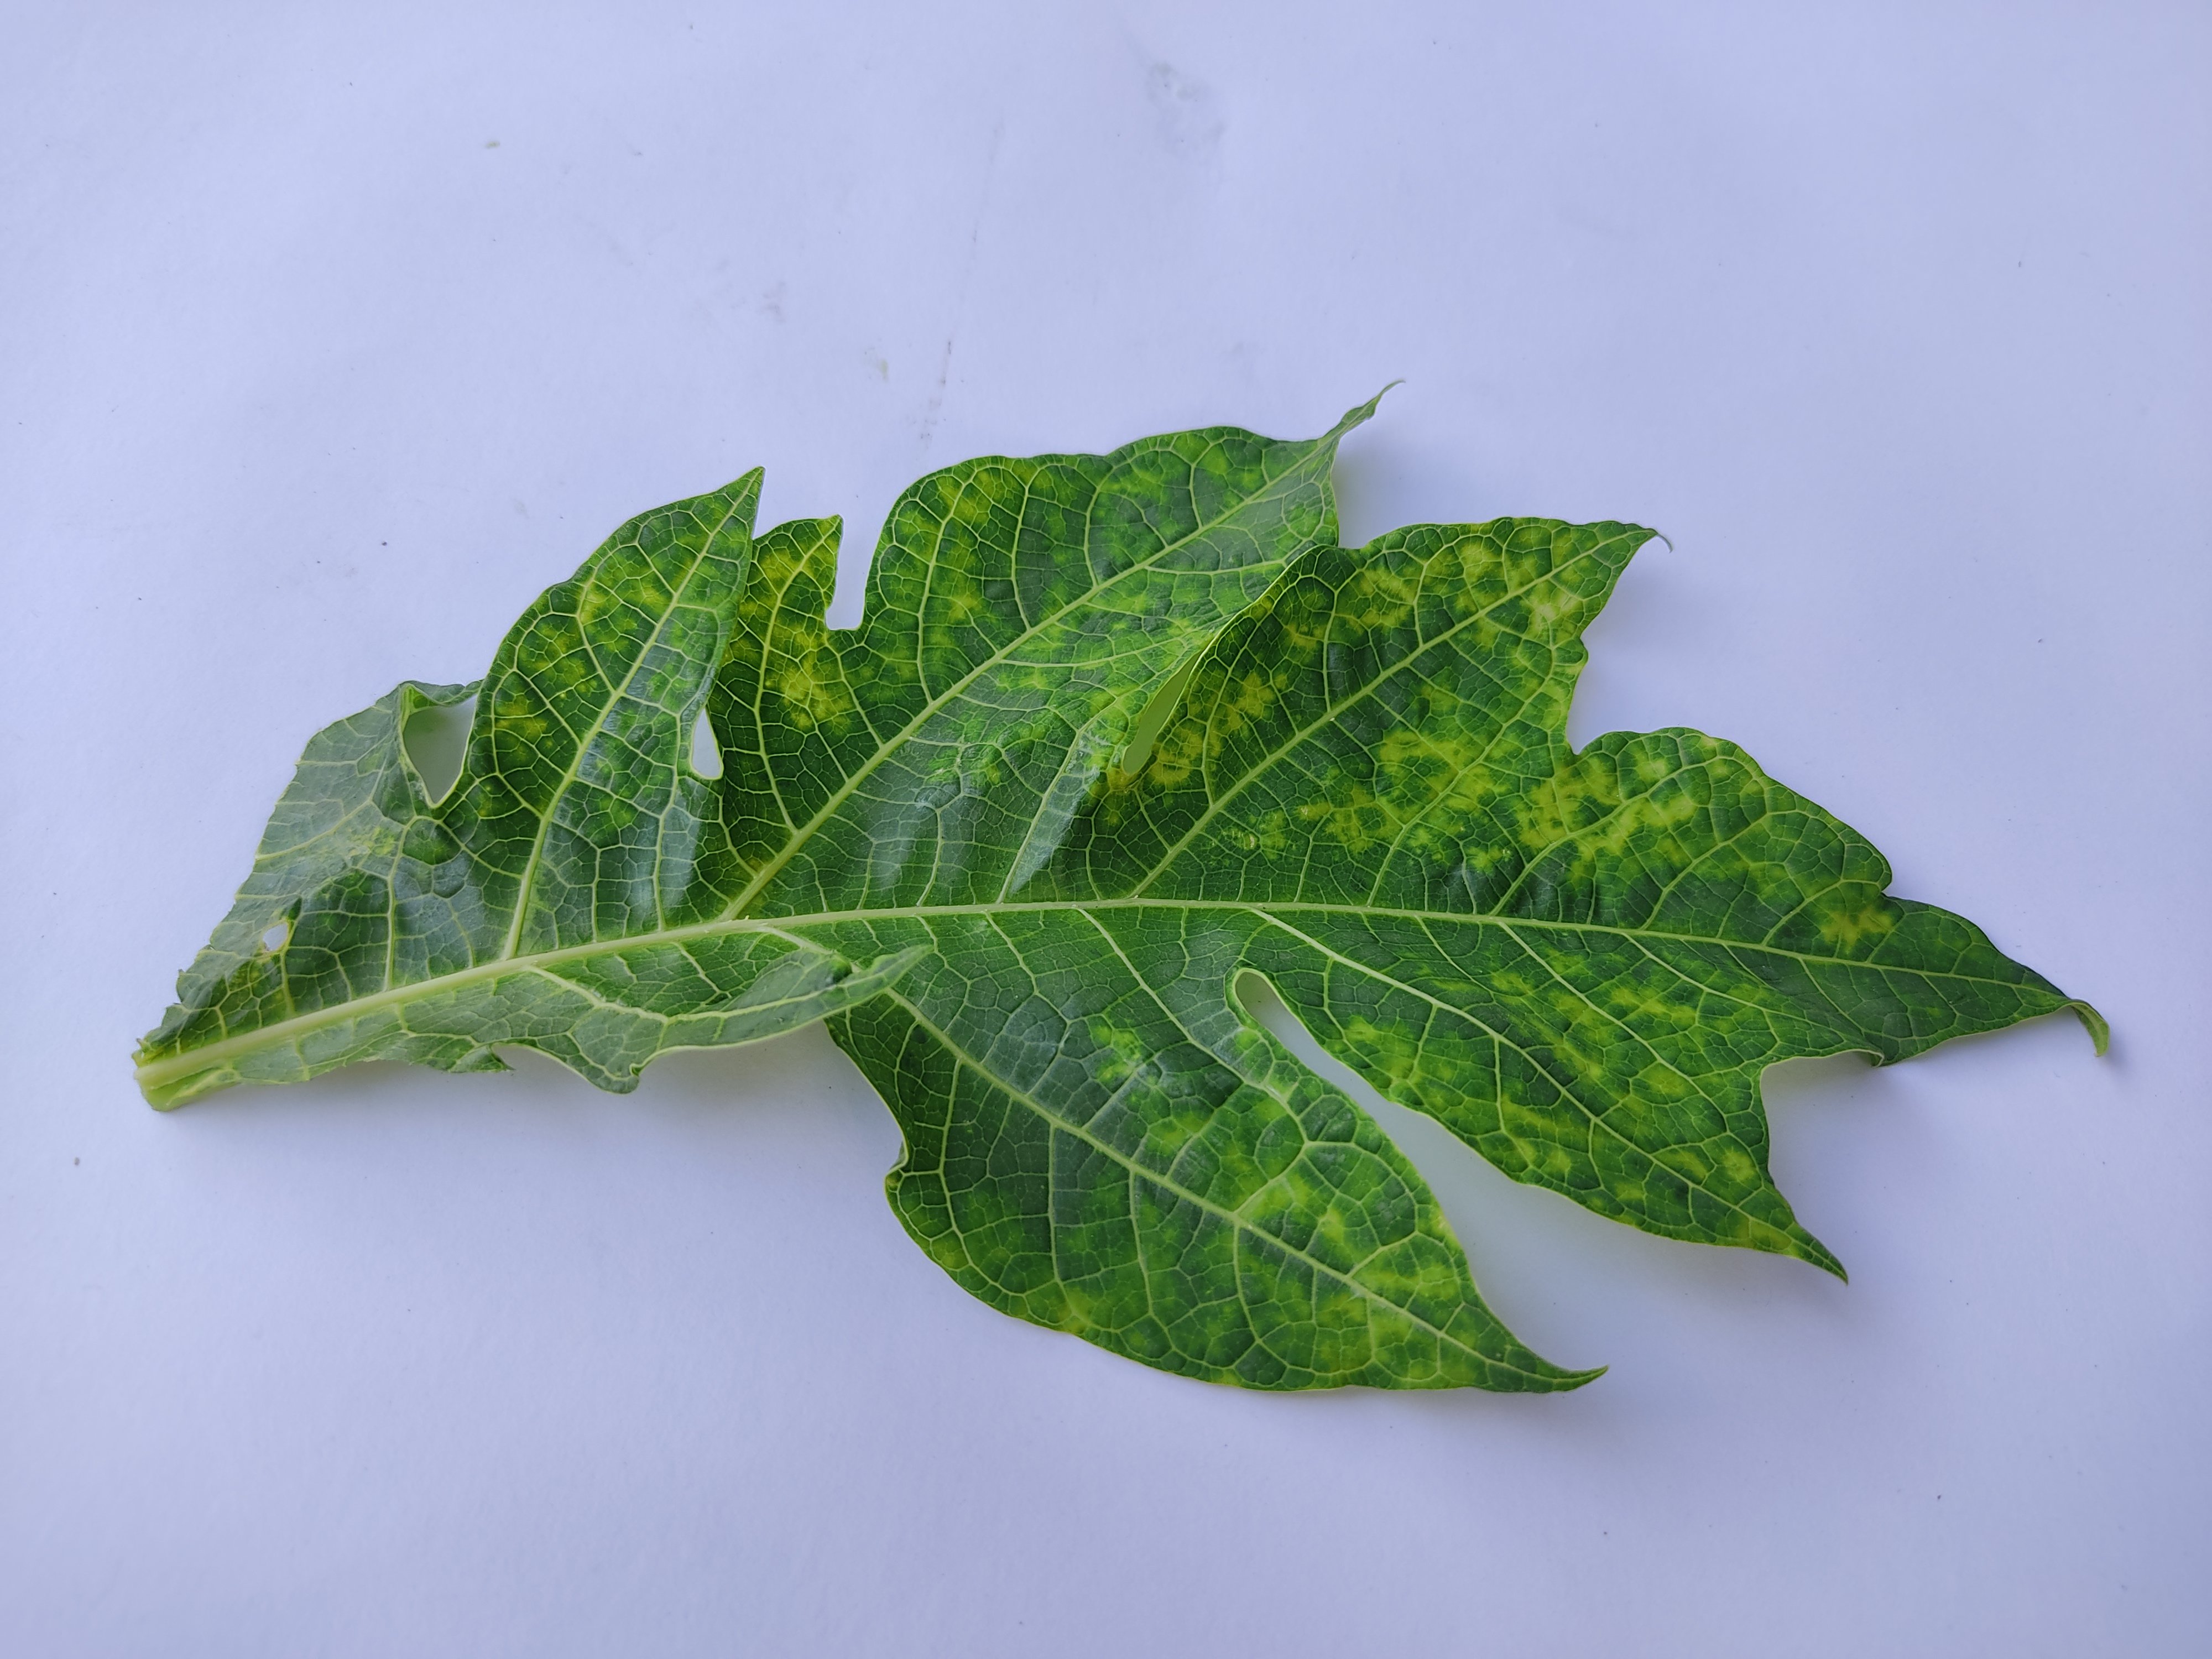
Label: Mosaic